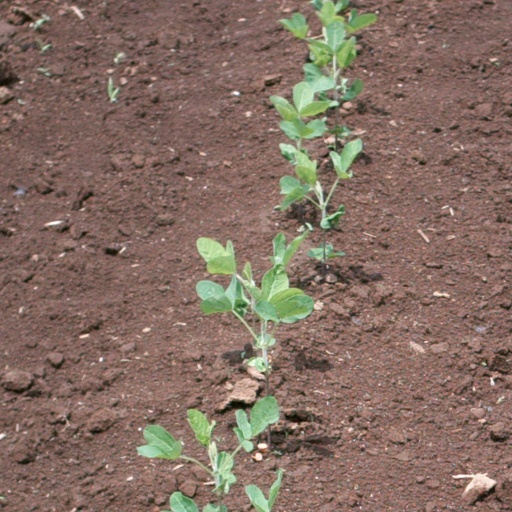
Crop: soybean